History of Palau

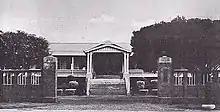
The Headquarters of the South Seas Mandate

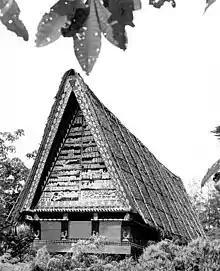
Palau Museum Bai in 1970s

In 1898 Spain sold its rights in Palau to Germany. Palau was administered from German New Guinea, and a period of economic development began. German engineers began exploiting the islands' deposits of bauxite and phosphate, and a rich harvest in copra was made.